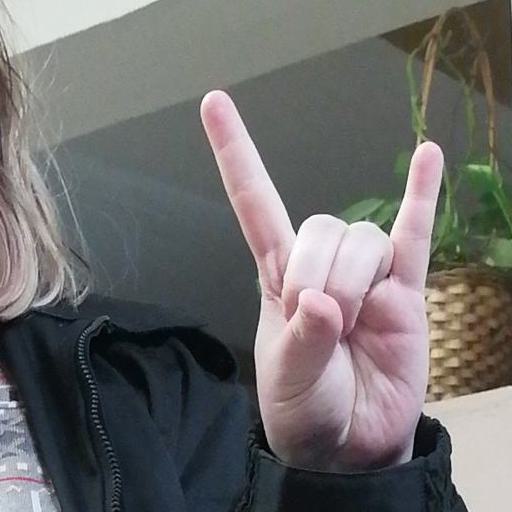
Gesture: rock